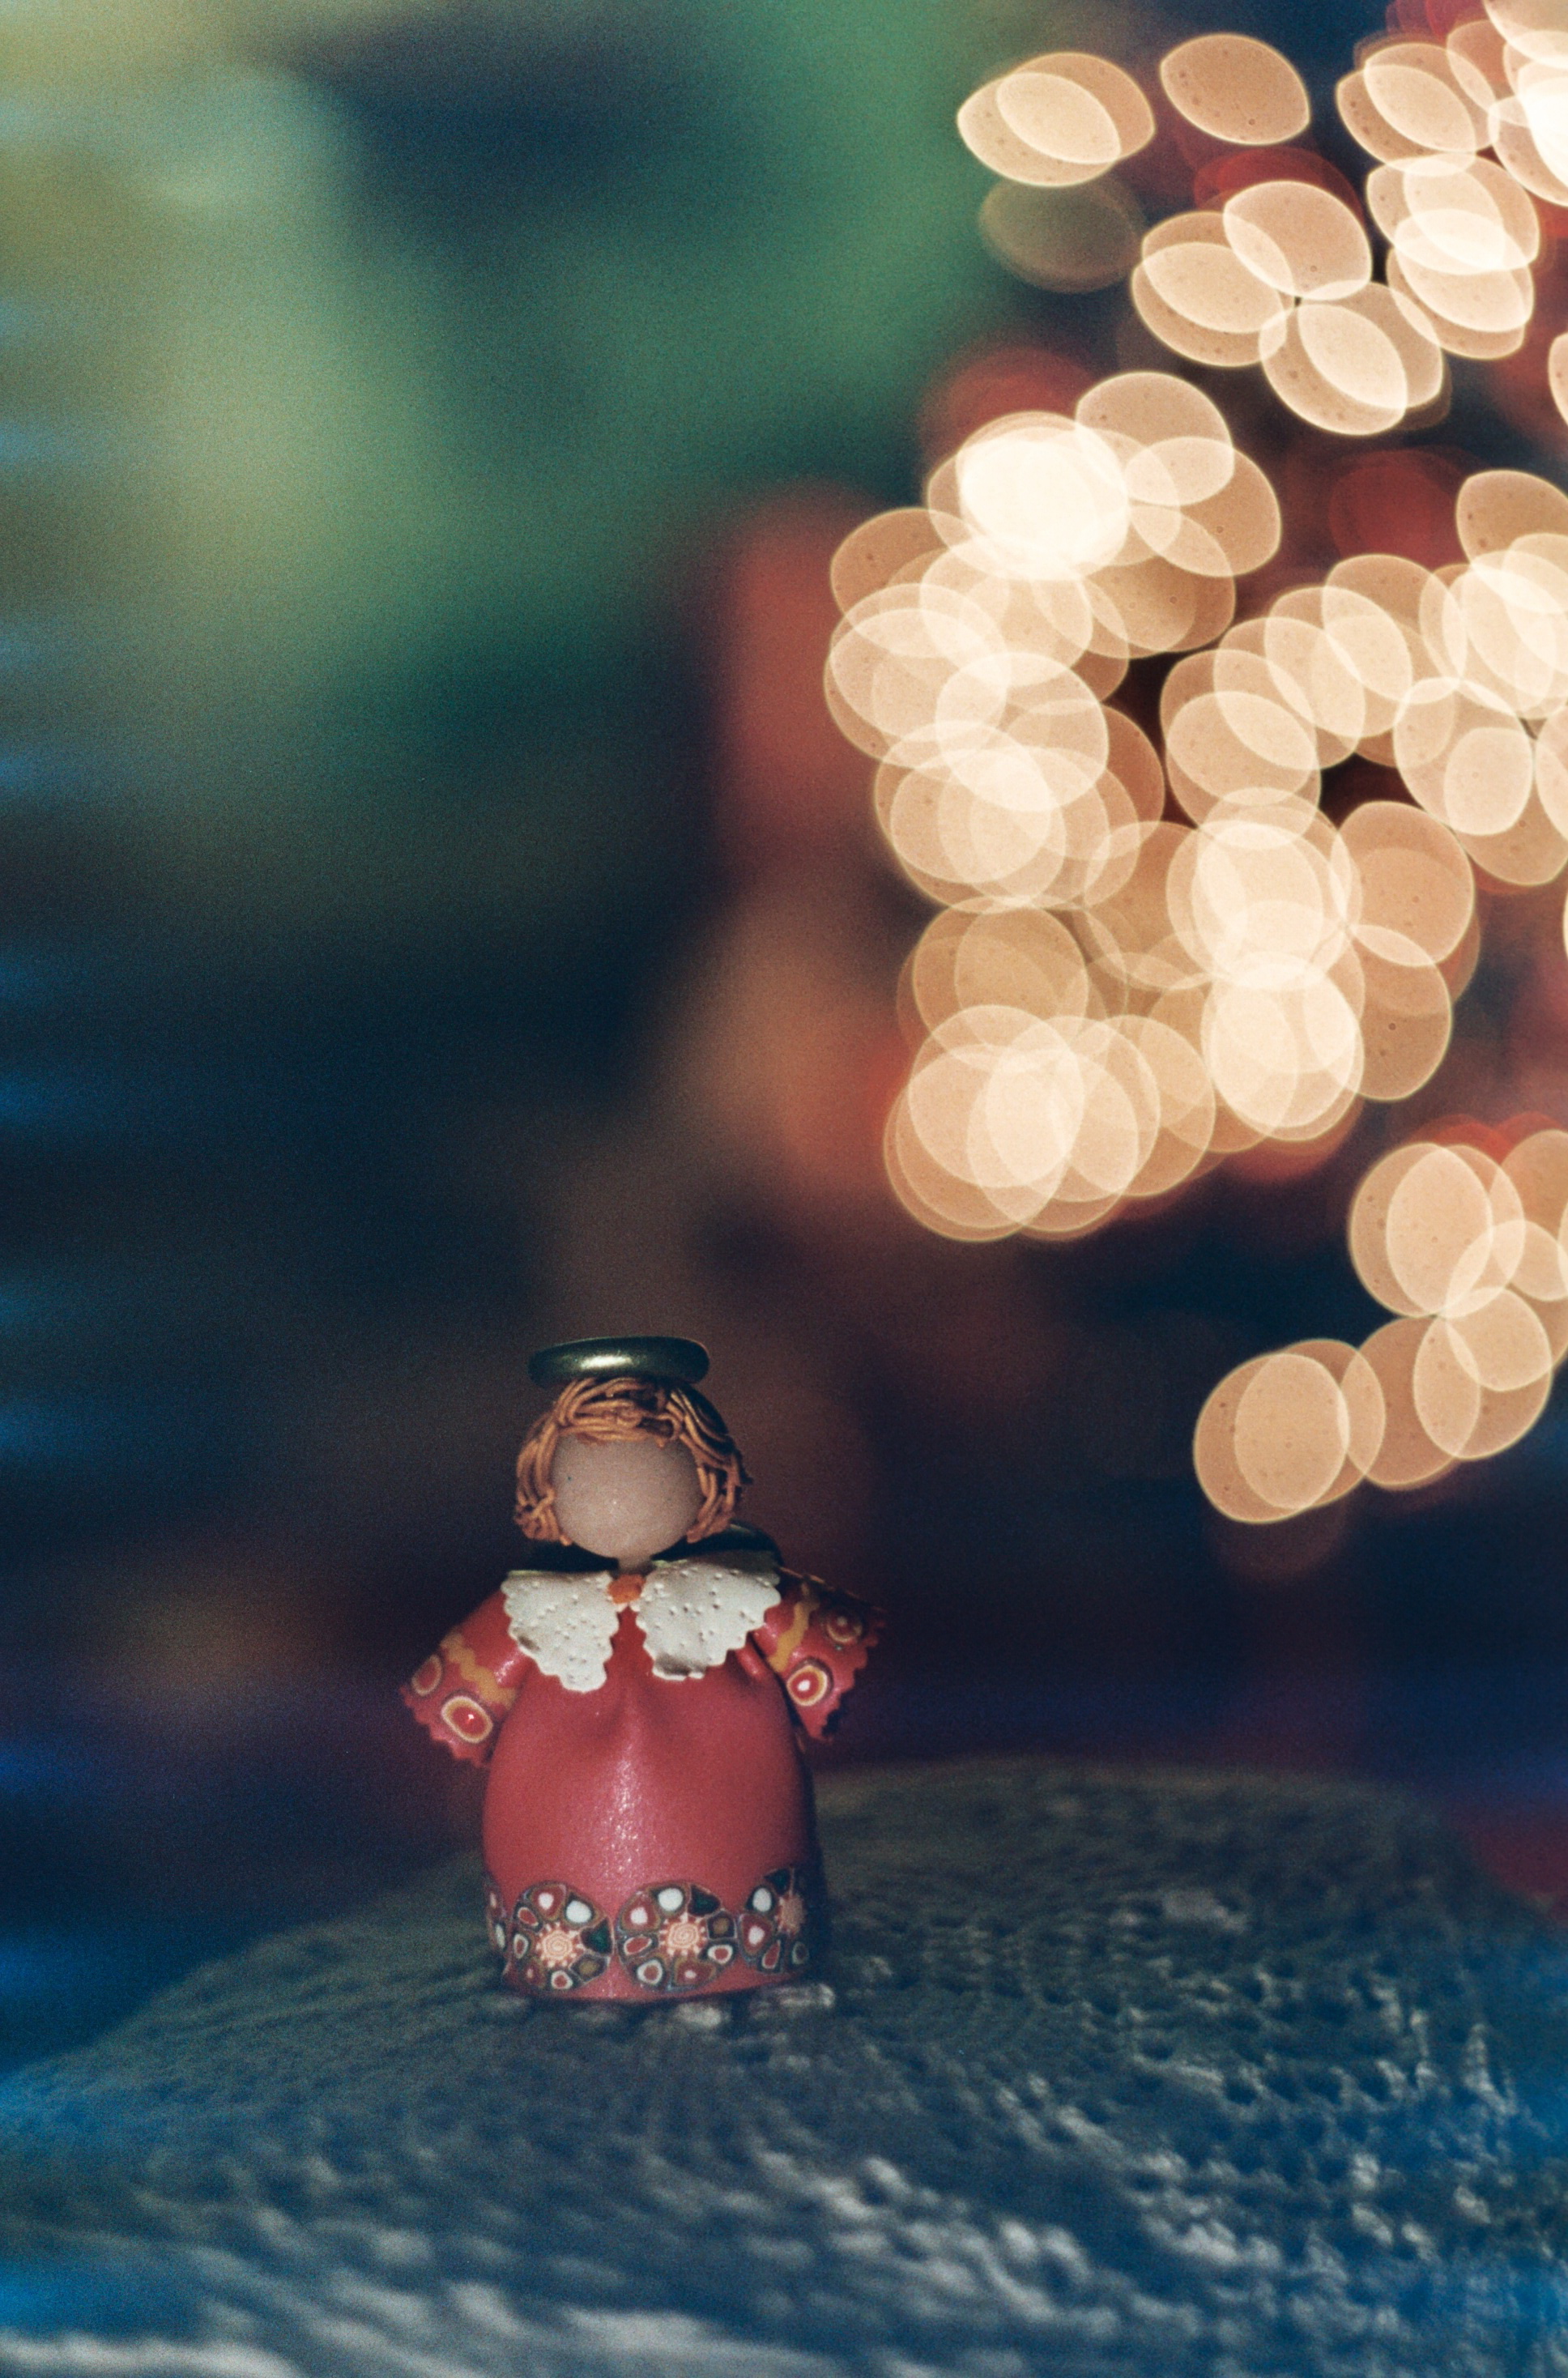
hand, bokeh, photography, flower, petal, film, reflection, color, close up, jewellery, angel, lights, organ, manual, ussr, christmastree, helios442, analogue, zenitb, kodakgold200, sovietcamera, testroll, firstroll, sekonicl208, macro photography, computer wallpaper